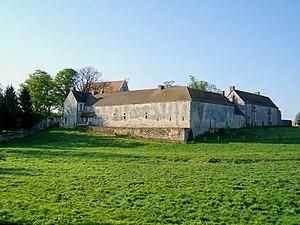
Vue d'ensemble du prieuré Saint-Victor de Bray, commune de Rully (Oise), depuis le nord-ouest. Les murs extérieurs de la ferme du prieuré se caractérisent par leur caractère défensif. A gauche, le portail. L'ensemble est surmonté par le toit de la chapelle.
Rully est une commune française située dans le département de l'Oise, en région Hauts-de-France.
Le prieuré Saint-Victor de Bray-sur-Aunette est un ancien prieuré de chanoines réguliers de saint Augustin, dépendant de l'abbaye Saint-Victor de Paris, et situé sur la commune de Rully, en France. Il a été fondé en 1249 par testament de Guillaume le Bouteiller, seigneur de Senlis. Un prieur et cinq moines sont installés en 1263, date présumée de l'achèvement de la chapelle. Vers 1650, le prieuré est dévasté par les troupes du maréchal de Turenne, puis réparé. Le dernier prieur meurt en 1773. La situation financière précaire de l'abbaye mère de Saint-Victor ne permet pas de le remplacer, et le domaine est loué à un bourgeois de Paris, avec l'obligation d'entretenir la chapelle. La vente comme bien national survient en 1791, et le prieuré devient définitivement une ferme. Les bâtiments conventuels sont démolis entre 1827 et 1836. Depuis lors, ne subsistent plus que la chapelle de style gothique rayonnant, qui est d'un grand intérêt architectural ; une cave ; un pigeonnier médiéval ; des éléments du mur de clôture avec le portail ; et des bâtiments des deux basses-cours datant de l'époque moderne.